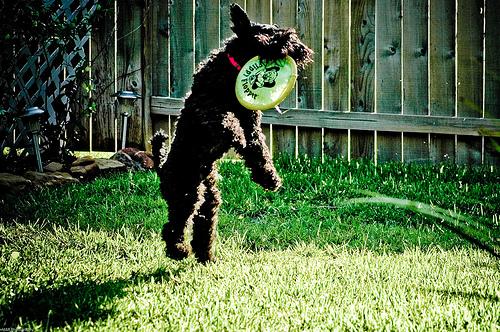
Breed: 229-n000087-Kerry_blue_terrier